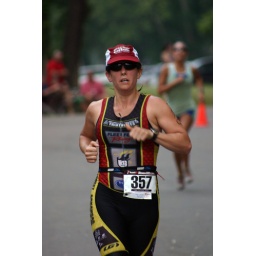
June 1st LR Sprint TRI with the swim in the ski lake and the bike and run on the NLR River trail